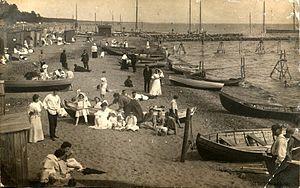
Zelenogorsk est une ville sous la juridiction de Saint-Pétersbourg. Sa population s'élevait à 12 859 habitants en 2010.